Redstone (rocket family)

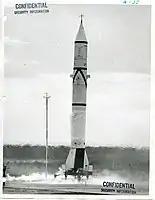

First launched in 1953, the PGM-11 Redstone was a short-range surface-to-surface ballistic missile in active service with the U.S. Army from June 1958 to June 1964; and was used for the first U.S. live nuclear missile tests. It was built by Chrysler for the United States Army Ballistic Missile Agency (ABMA) and was deployed in West Germany. George Huebner was the executive engineer in charge of Chrysler's missile program for its first two years of operation.